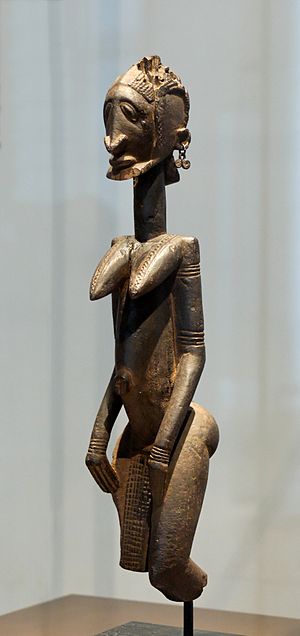
Dogon
Dogonskulptur på Louvre
Dogon er en folkegruppe som lever i de sydøstlige dele af Mali. Folkegruppen tæller omkring 300.000 mennesker som bor spredt i over flere hundrede byer i klippesprækkerne i Bandiagara-klippen.